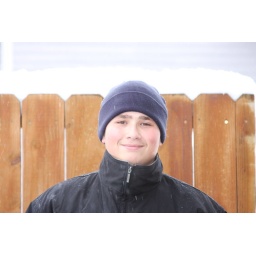
My son at Grandma's house in Wisconsin. 2008